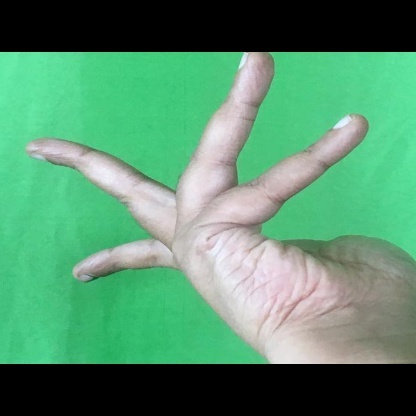
Mudra: Alapadmam